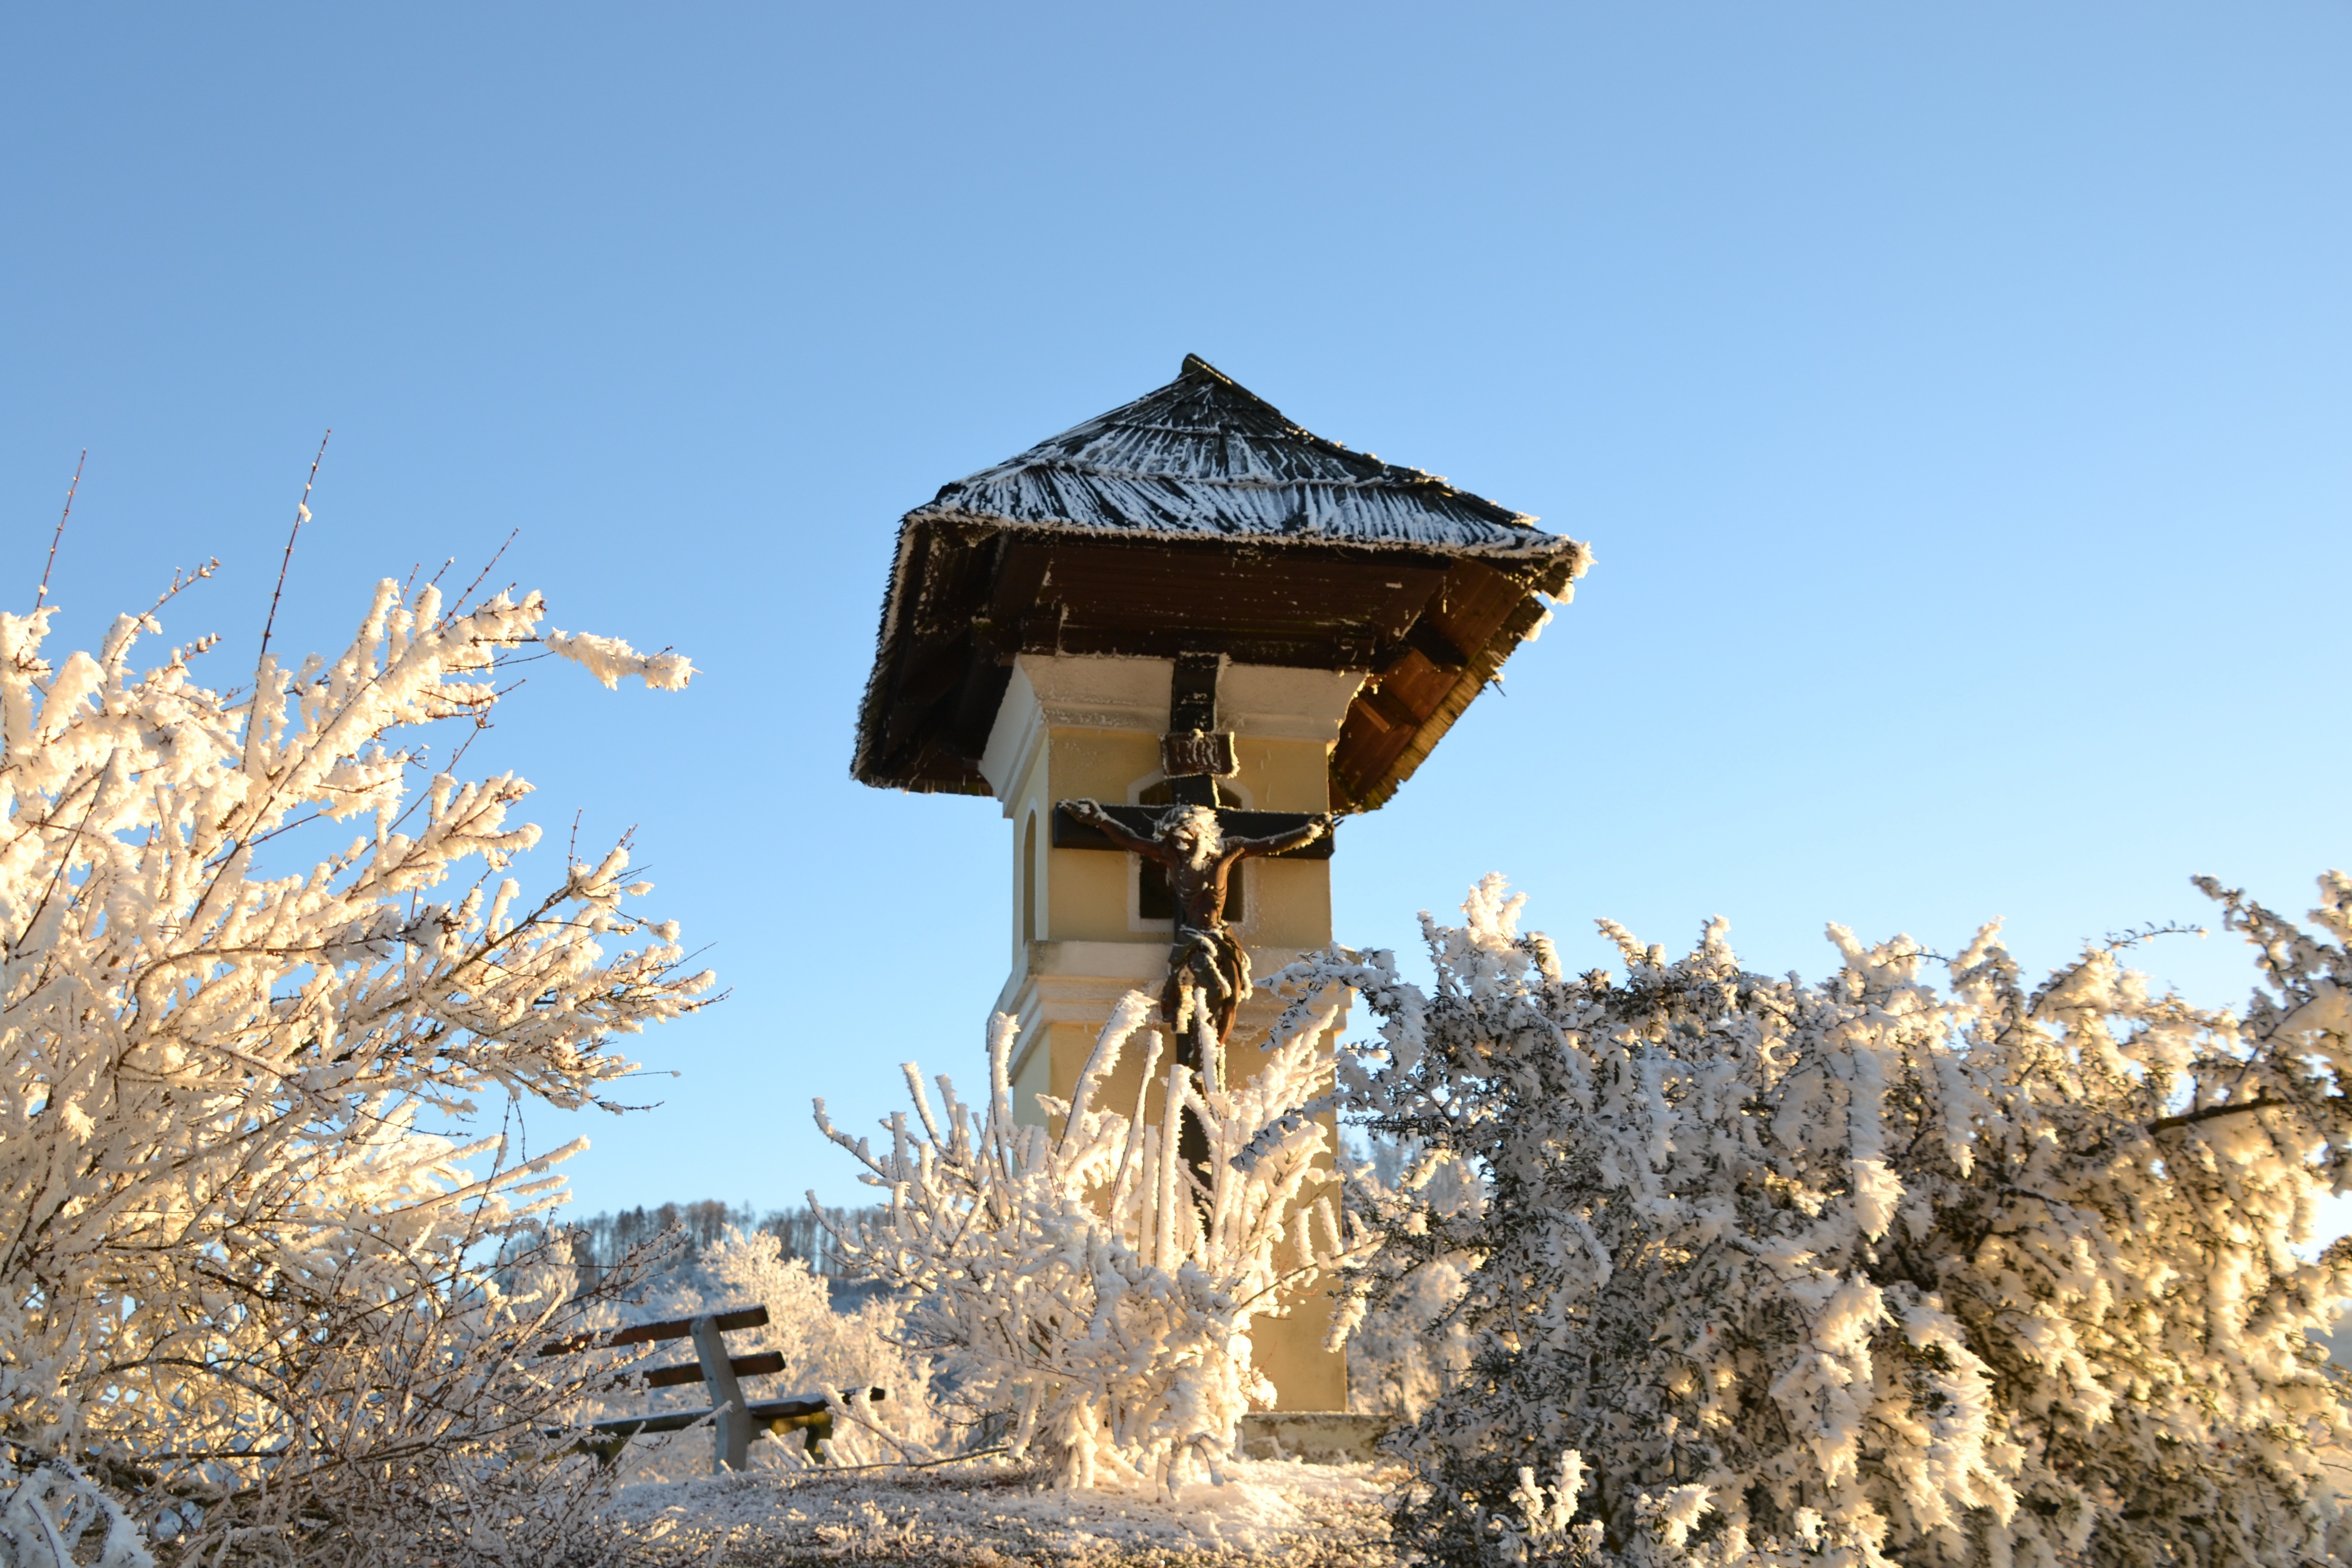
tree, snow, cold, winter, ripe, tower, cross, lighting, season, blue sky, austria, bank, jesus, wintry, carinthia, wayside cross, grutschen, outdoor structure